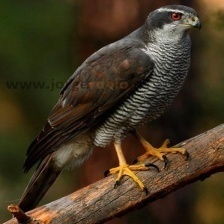
Species: NORTHERN GOSHAWK
Scientific name: ACCIPITER GENTILIS